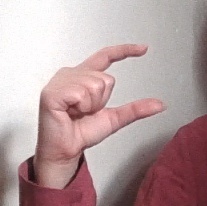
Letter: dal